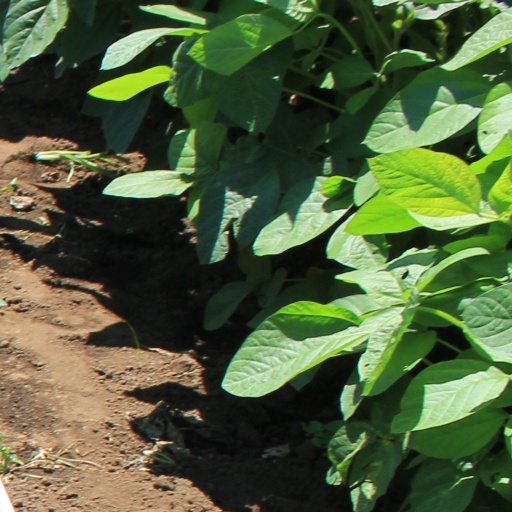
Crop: soybean